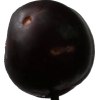
Label: plum